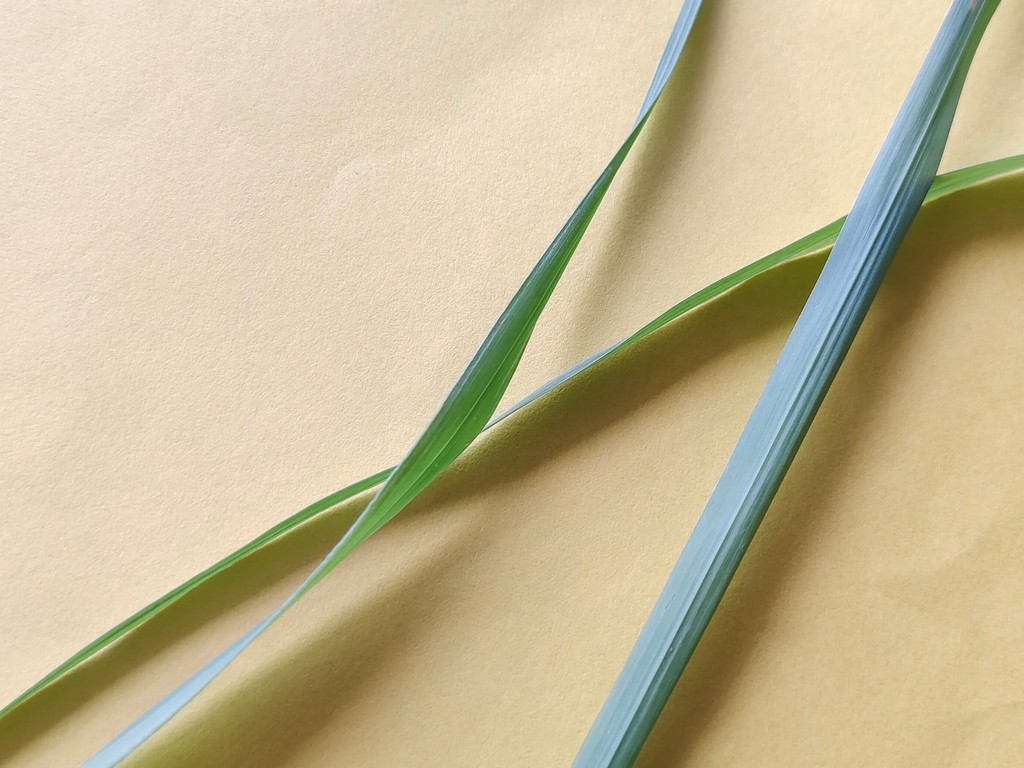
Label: Healthy